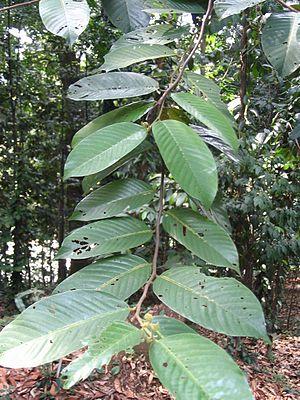
Shorea leprosula est un arbre tropical de la famille des Dipterocarpaceae.